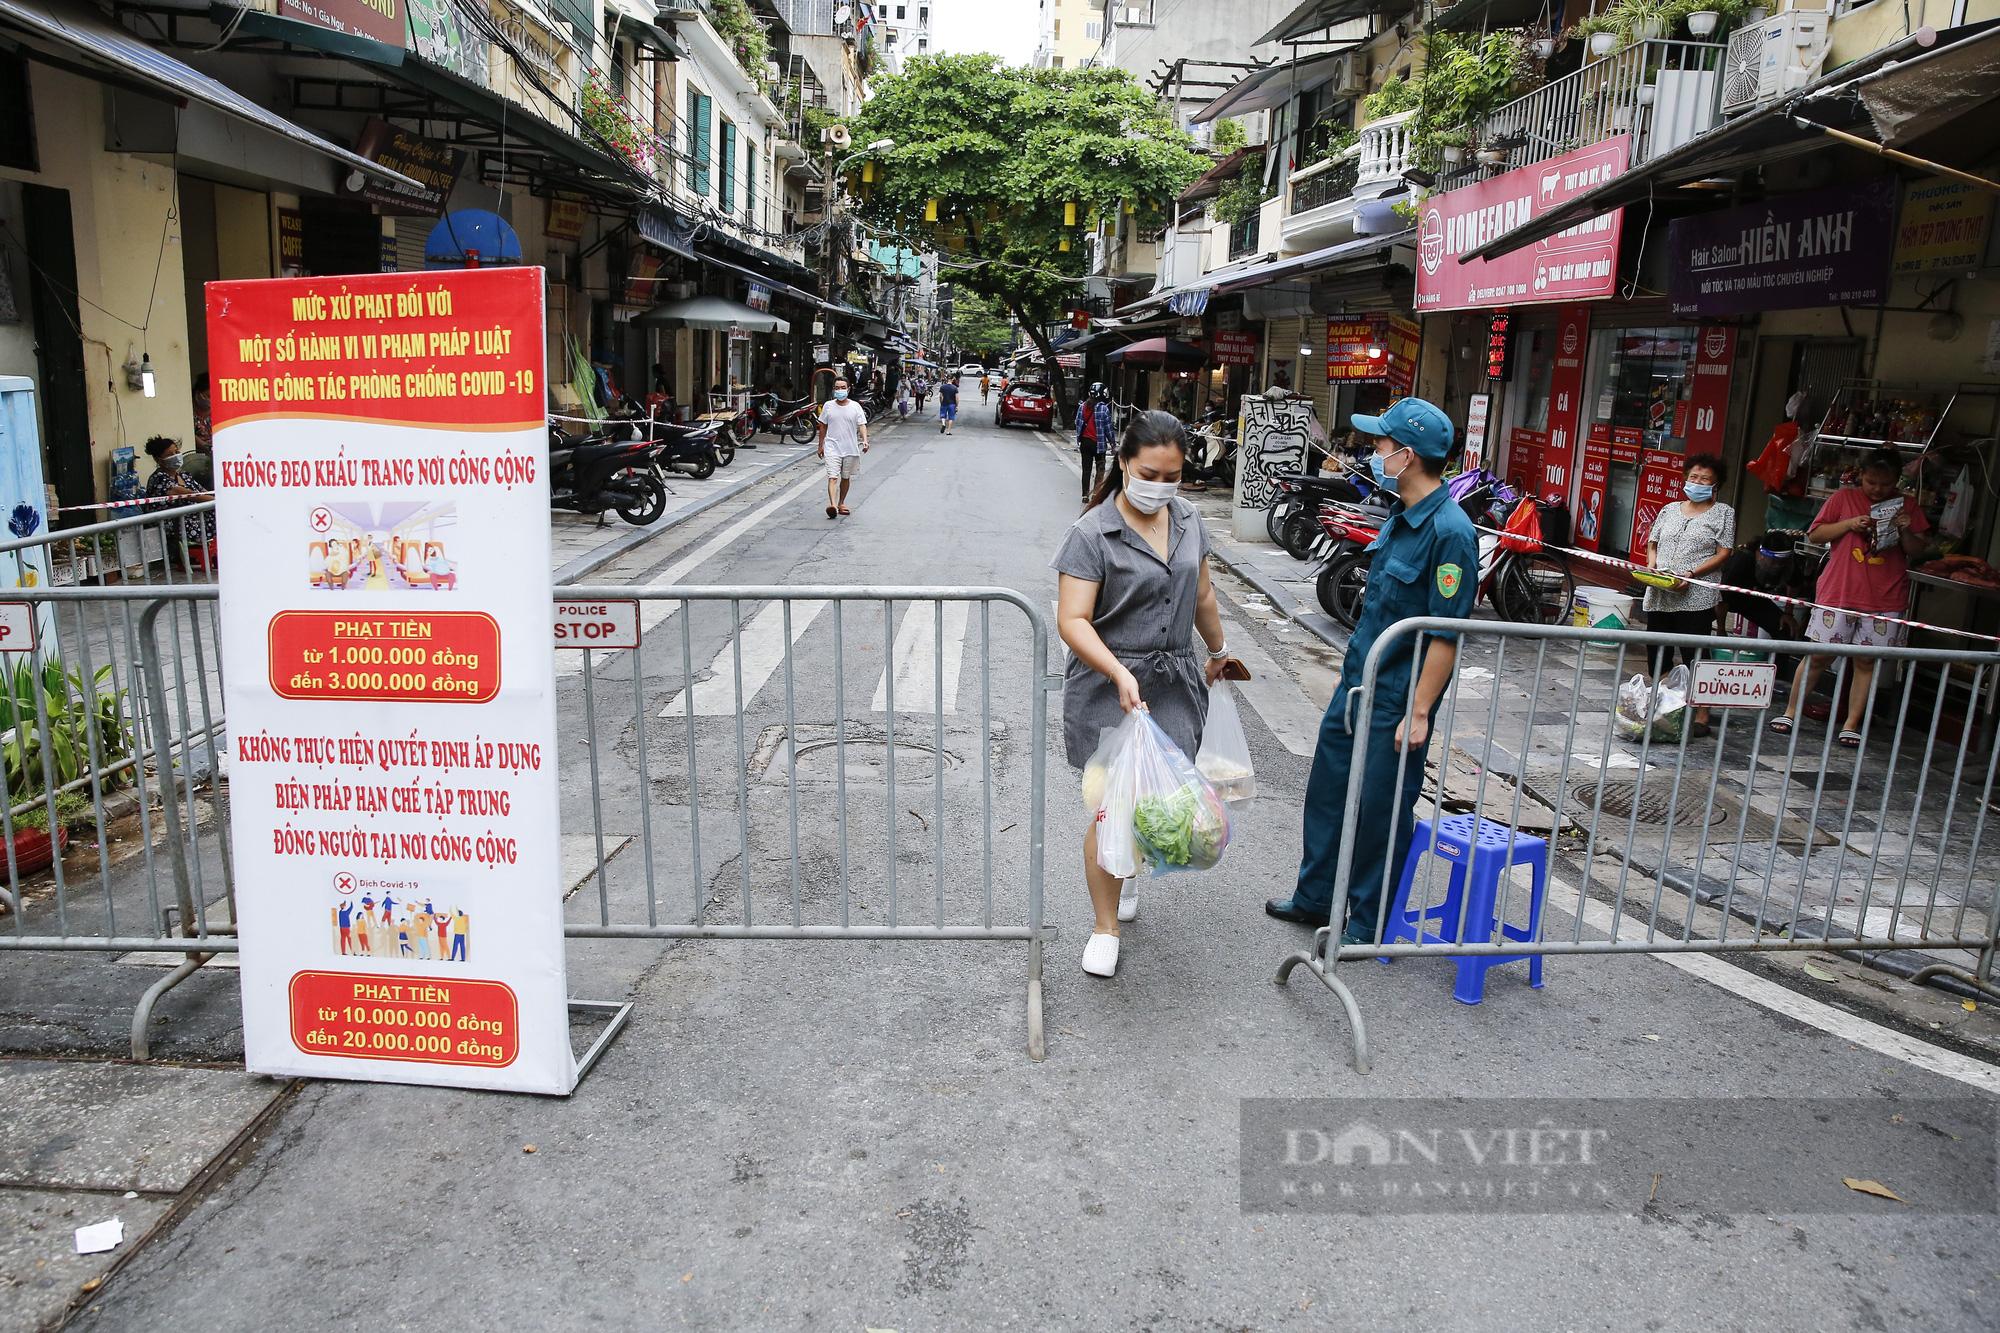
có một người phụ nữ mặc đồ xám đang cầm trên tay những túi đồ